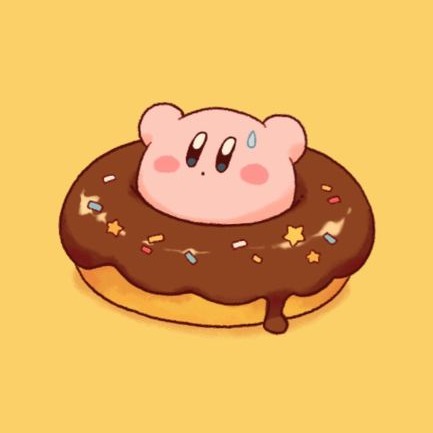
미적 점수 (1~10점): 3